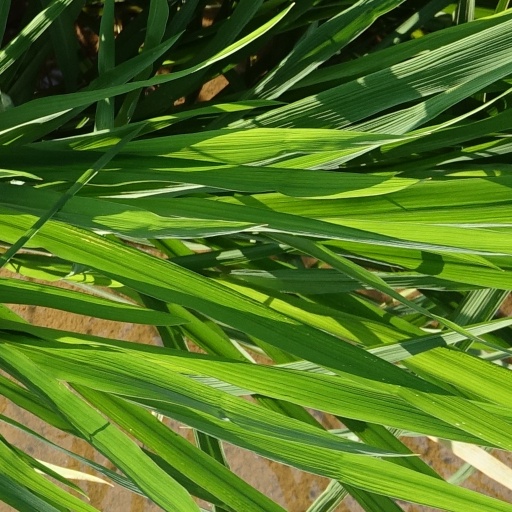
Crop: rice